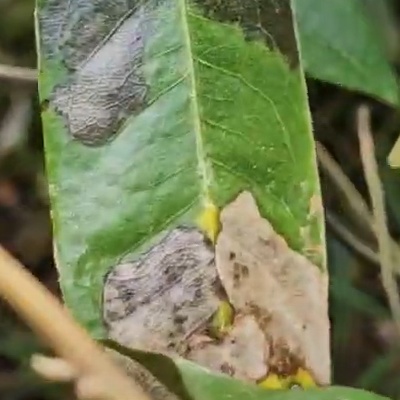
Label: Leaf_Rhizoctonia